Yu-Gi-Oh! Duel Monsters season 2

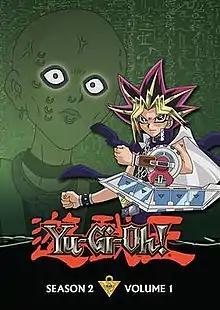

The second season of "Yu-Gi-Oh! Duel Monsters", based on the manga by Kazuki Takahashi, premiered in Japan on April 10, 2001, and concluded on March 5, 2002, on TV Tokyo. The English adaptation of this season aired in the United States from November 16, 2002, and concluded on November 1, 2003, on Kids' WB. The season was directed by Kunihisa Sugishima, and written by Junki Takegami, Masashi Sogo, and Shin Yoshida.